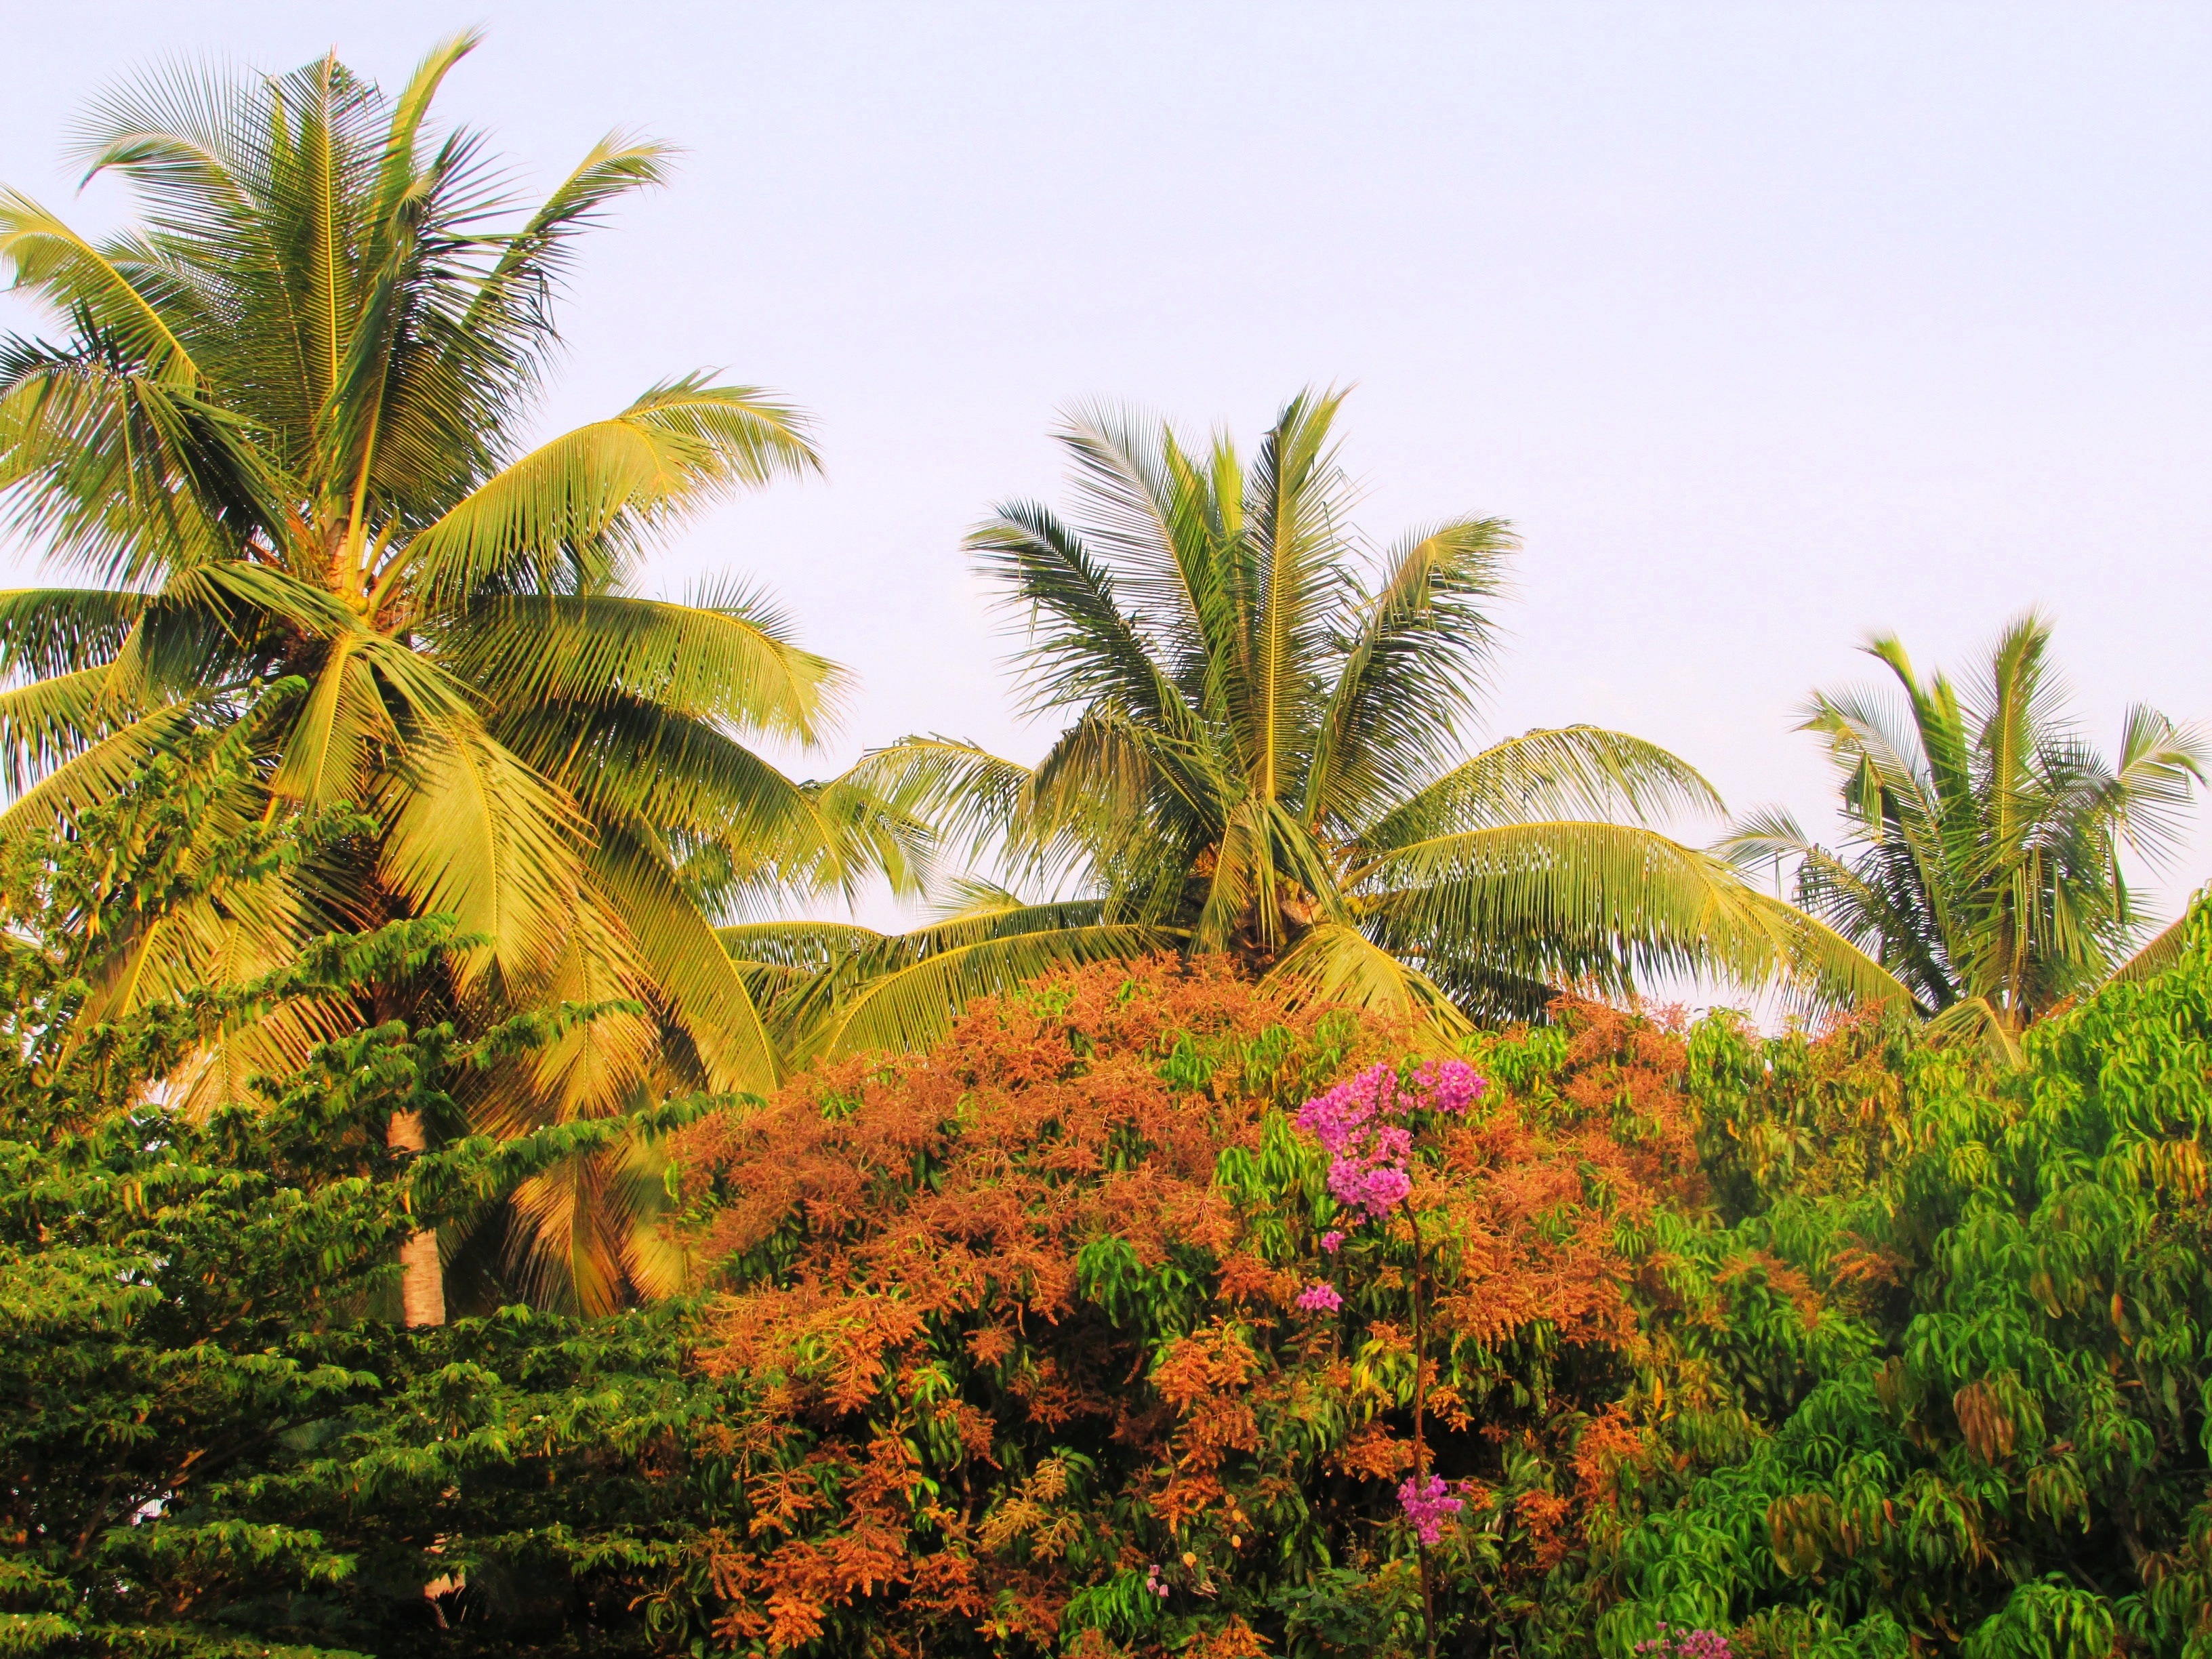
tree, plant, sky, leaf, flower, floral, foliage, jungle, park, botany, garden, dharwad, flora, trees, coconut, vegetation, rainforest, india, ornamental, palms, tropics, flowering, ecosystem, cassia, woody plant, land plant, arecales, palm family, sadhankeri